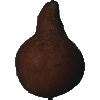
Label: pear_kaiser